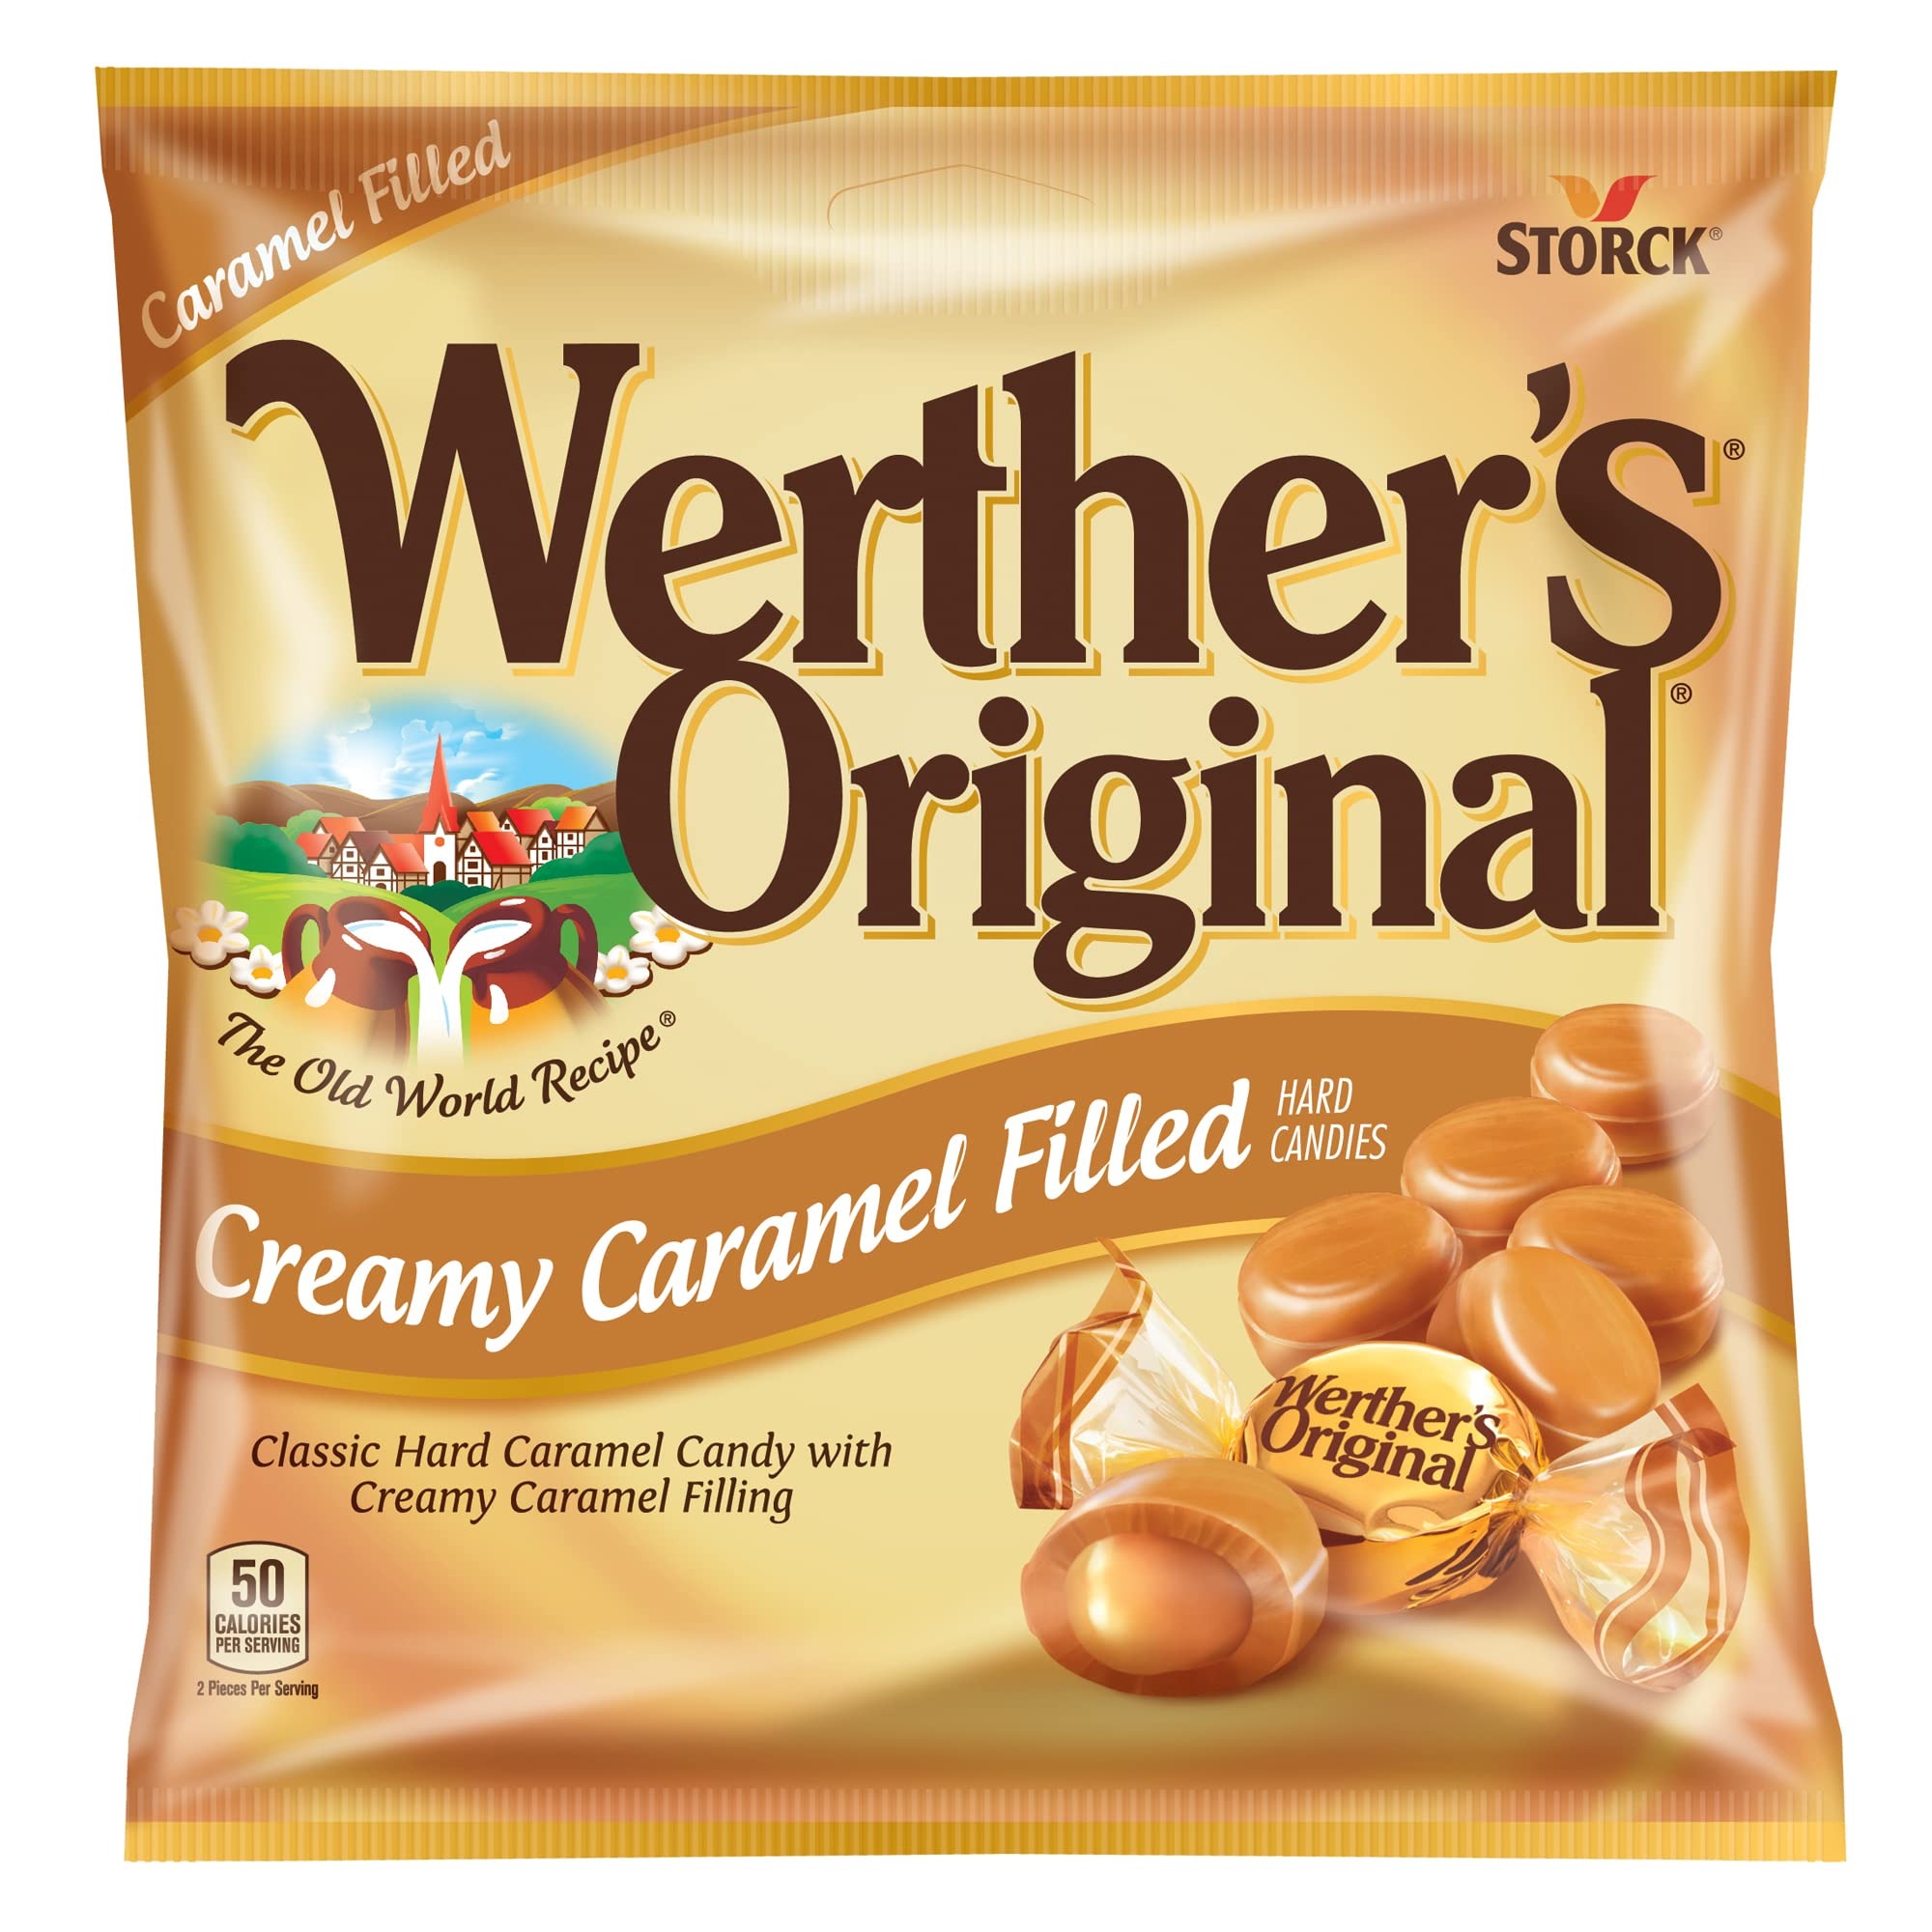
Item Name: Werther's Original Creamy Caramel Filled Candy, 2.65 Oz Bags (Pack of 12)
Bullet Point 1: Delicious combination of hard and creamy caramel
Bullet Point 2: Twelve 2.65 oz. bags of Werther's Original hard filled caramels
Bullet Point 3: Delicious caramel candy shell, with a smooth, melt in your mouth creamy filling in the center
Bullet Point 4: Individually wrapped caramels perfect for sharing...or not
Bullet Point 5: Made with real butter and fresh cream, for a smooth taste that is one of a kind
Bullet Point 6: Werther's Originals are available in a range of flavors and in hard, soft, and chewy varieties as well as sugar-free and caramel popcorn
Value: 31.8
Unit: Ounce

Price: 22.49